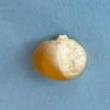
Maize quality: Bad